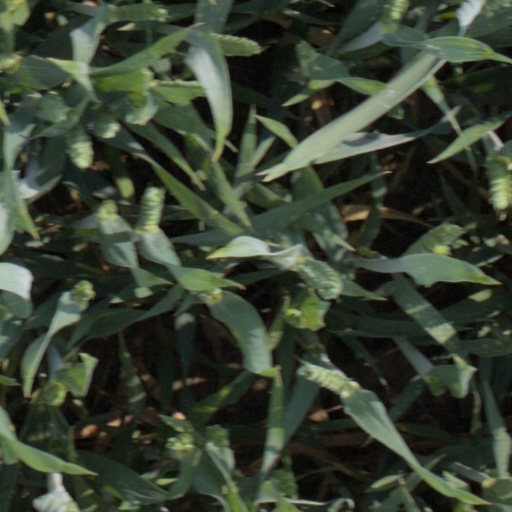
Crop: wheat